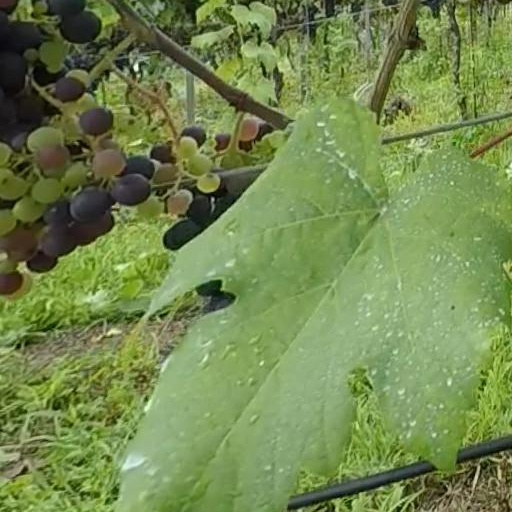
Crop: grape